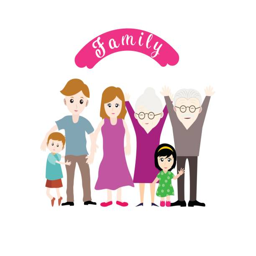
illustration of a big happy family on a white background vector art illustration